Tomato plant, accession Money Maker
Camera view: horizontal (90 deg, fisheye); turntable rotation: 120 degrees
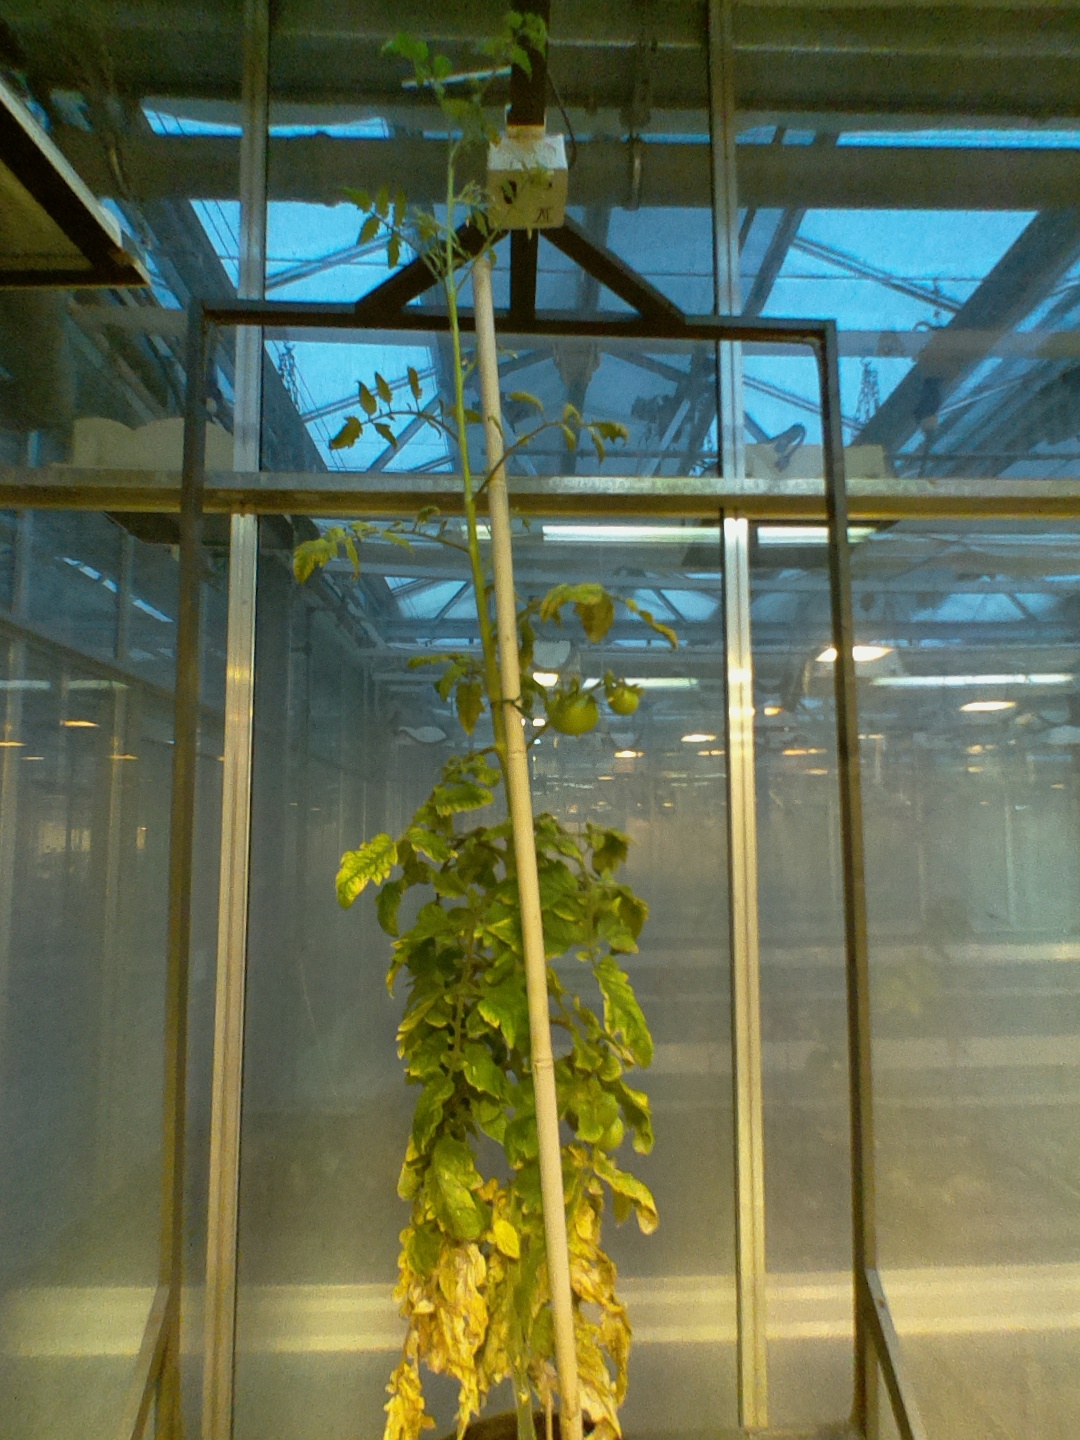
BBCH growth stage 80: fruits start showing typical ripe color (orange -> red)